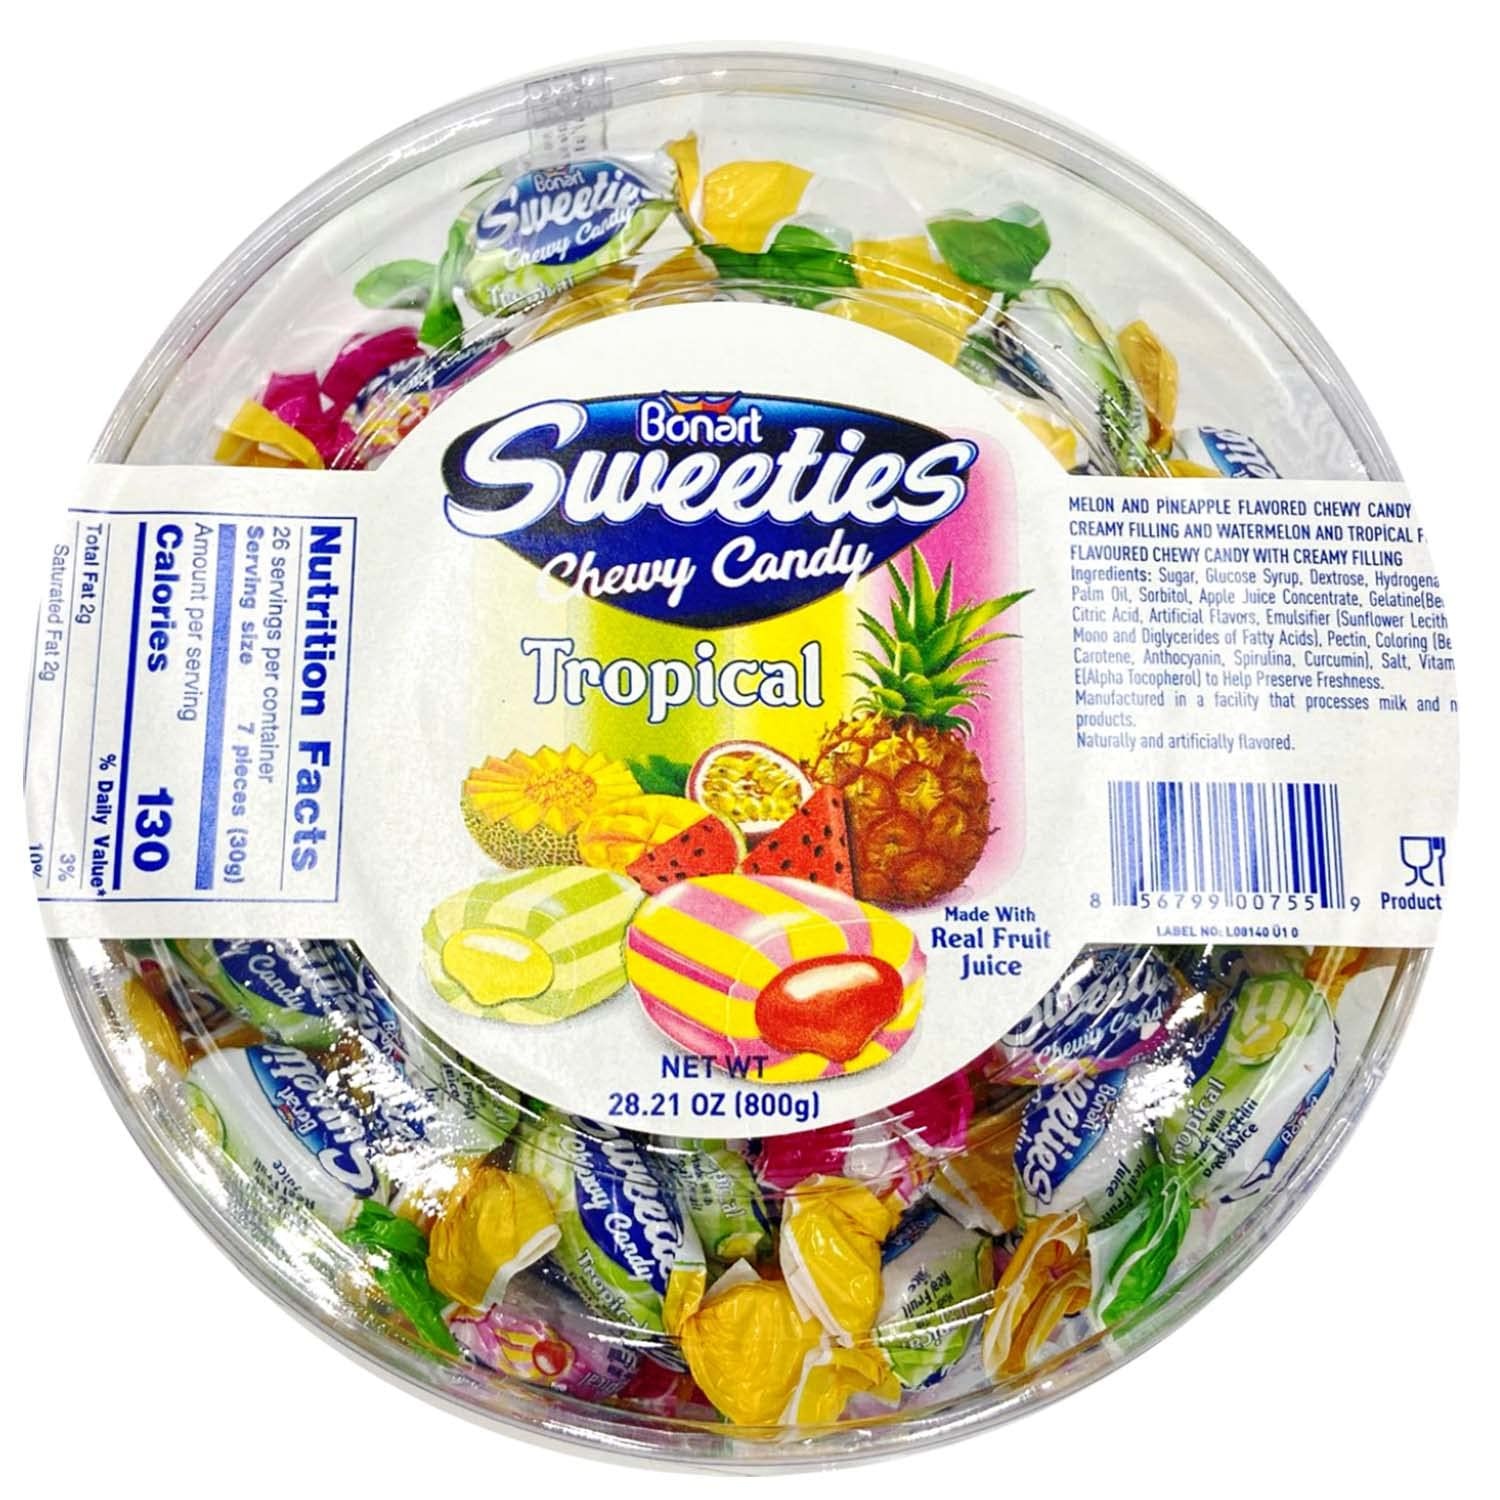
Item Name: Bonart Tropical FRUIT CHEWY CANDY Sweeties DAMLA 800GR Halal, 28.21 ounces
Value: 1.0
Unit: Count

Price: 14.98